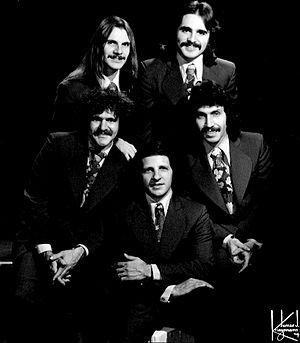
The Brooklyn Bridge est un groupe américain de musique formé en 1969 à Long Island autour du chanteur Johnny Maestro. Le groupe est notamment connu pour son succès The Worst That Could Happen.